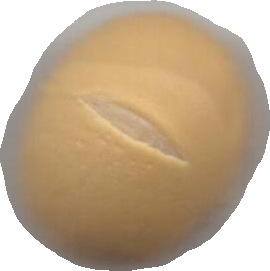
Variety: Dega